History of military logistics

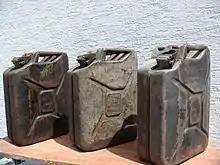
Jerry cans

During the Ulm Campaign in 1805, the French army of 200,000 men had no need for time-consuming efforts to scour the countryside for supplies and live off the land, as it was well provided for by France's German allies. France's ally, the Electorate of Bavaria, turned the city of Augsburg into a gigantic supply centre, allowing the , generously replenished with food, shoes and ammunition, to quickly invade Austria after the decisive French victory at Ulm.